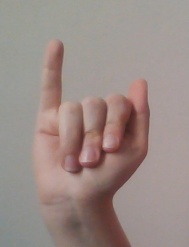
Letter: meem